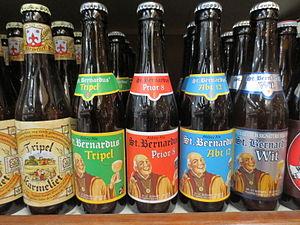
St.Bernardus beer